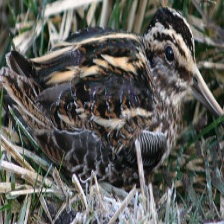
Species: JACK SNIPE
Scientific name: LYMNOCRYPTES MINIMUS